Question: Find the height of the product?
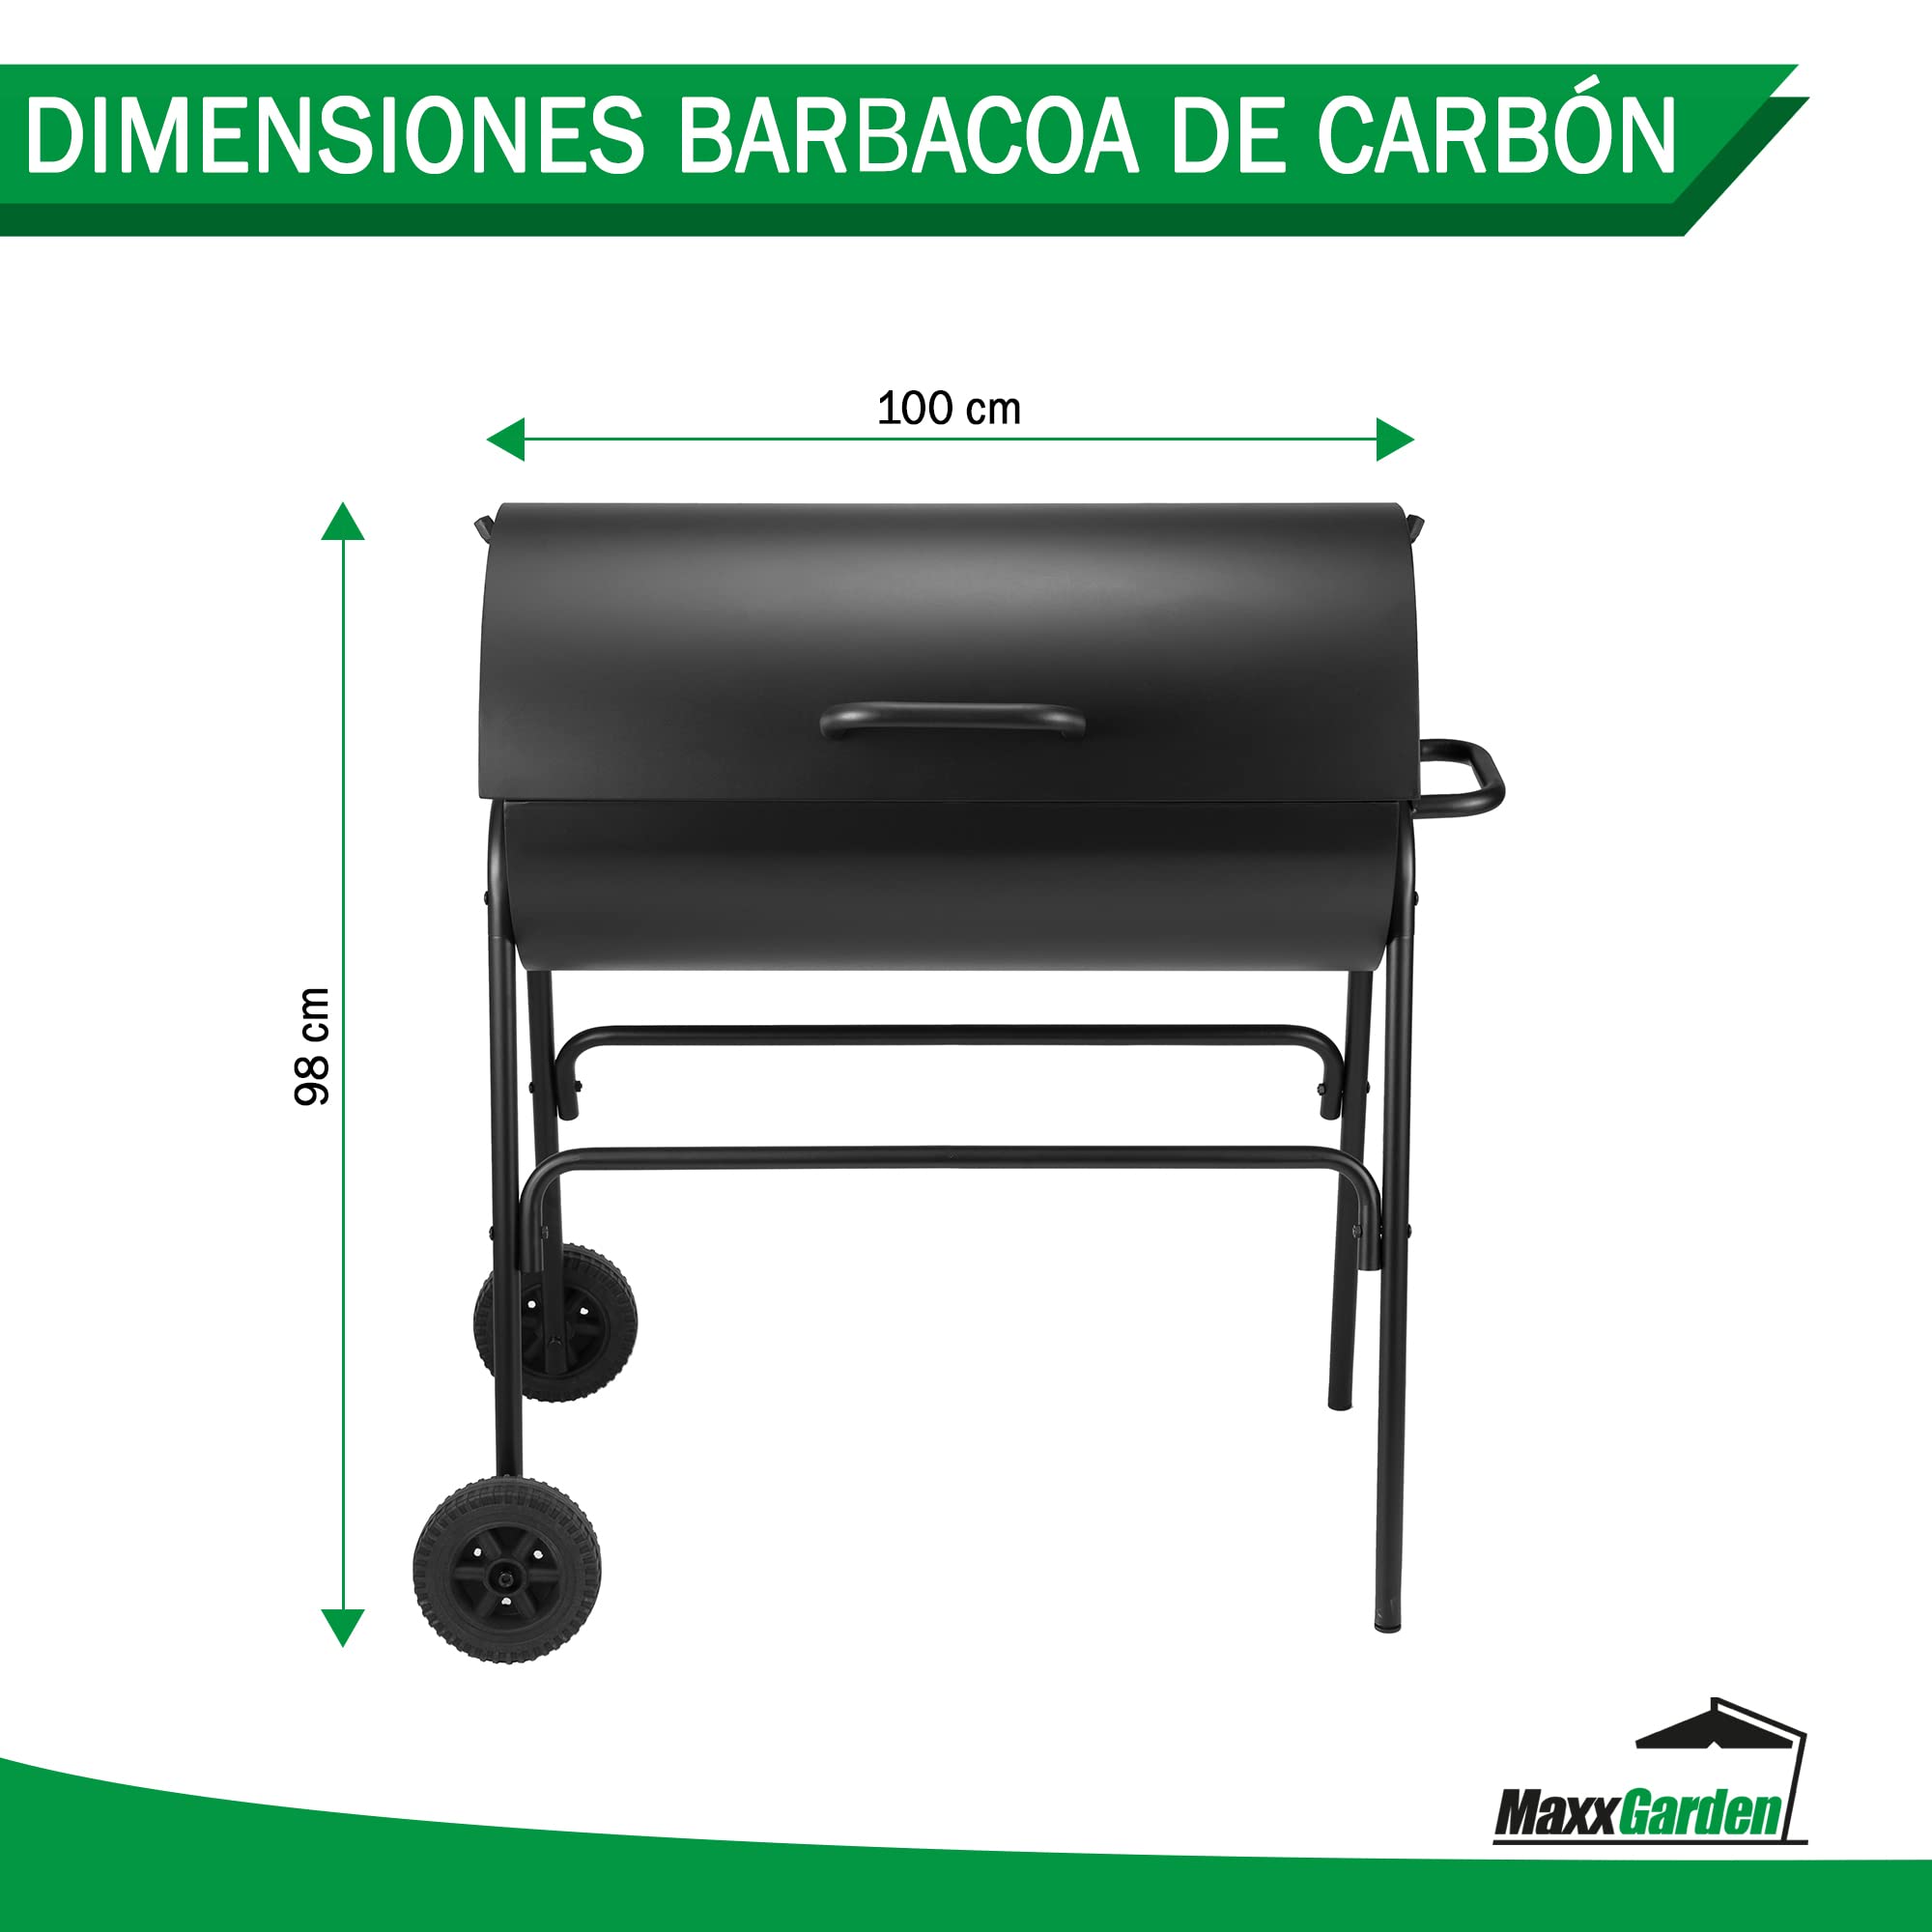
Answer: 98.0 centimetre